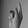
ASL letter: K